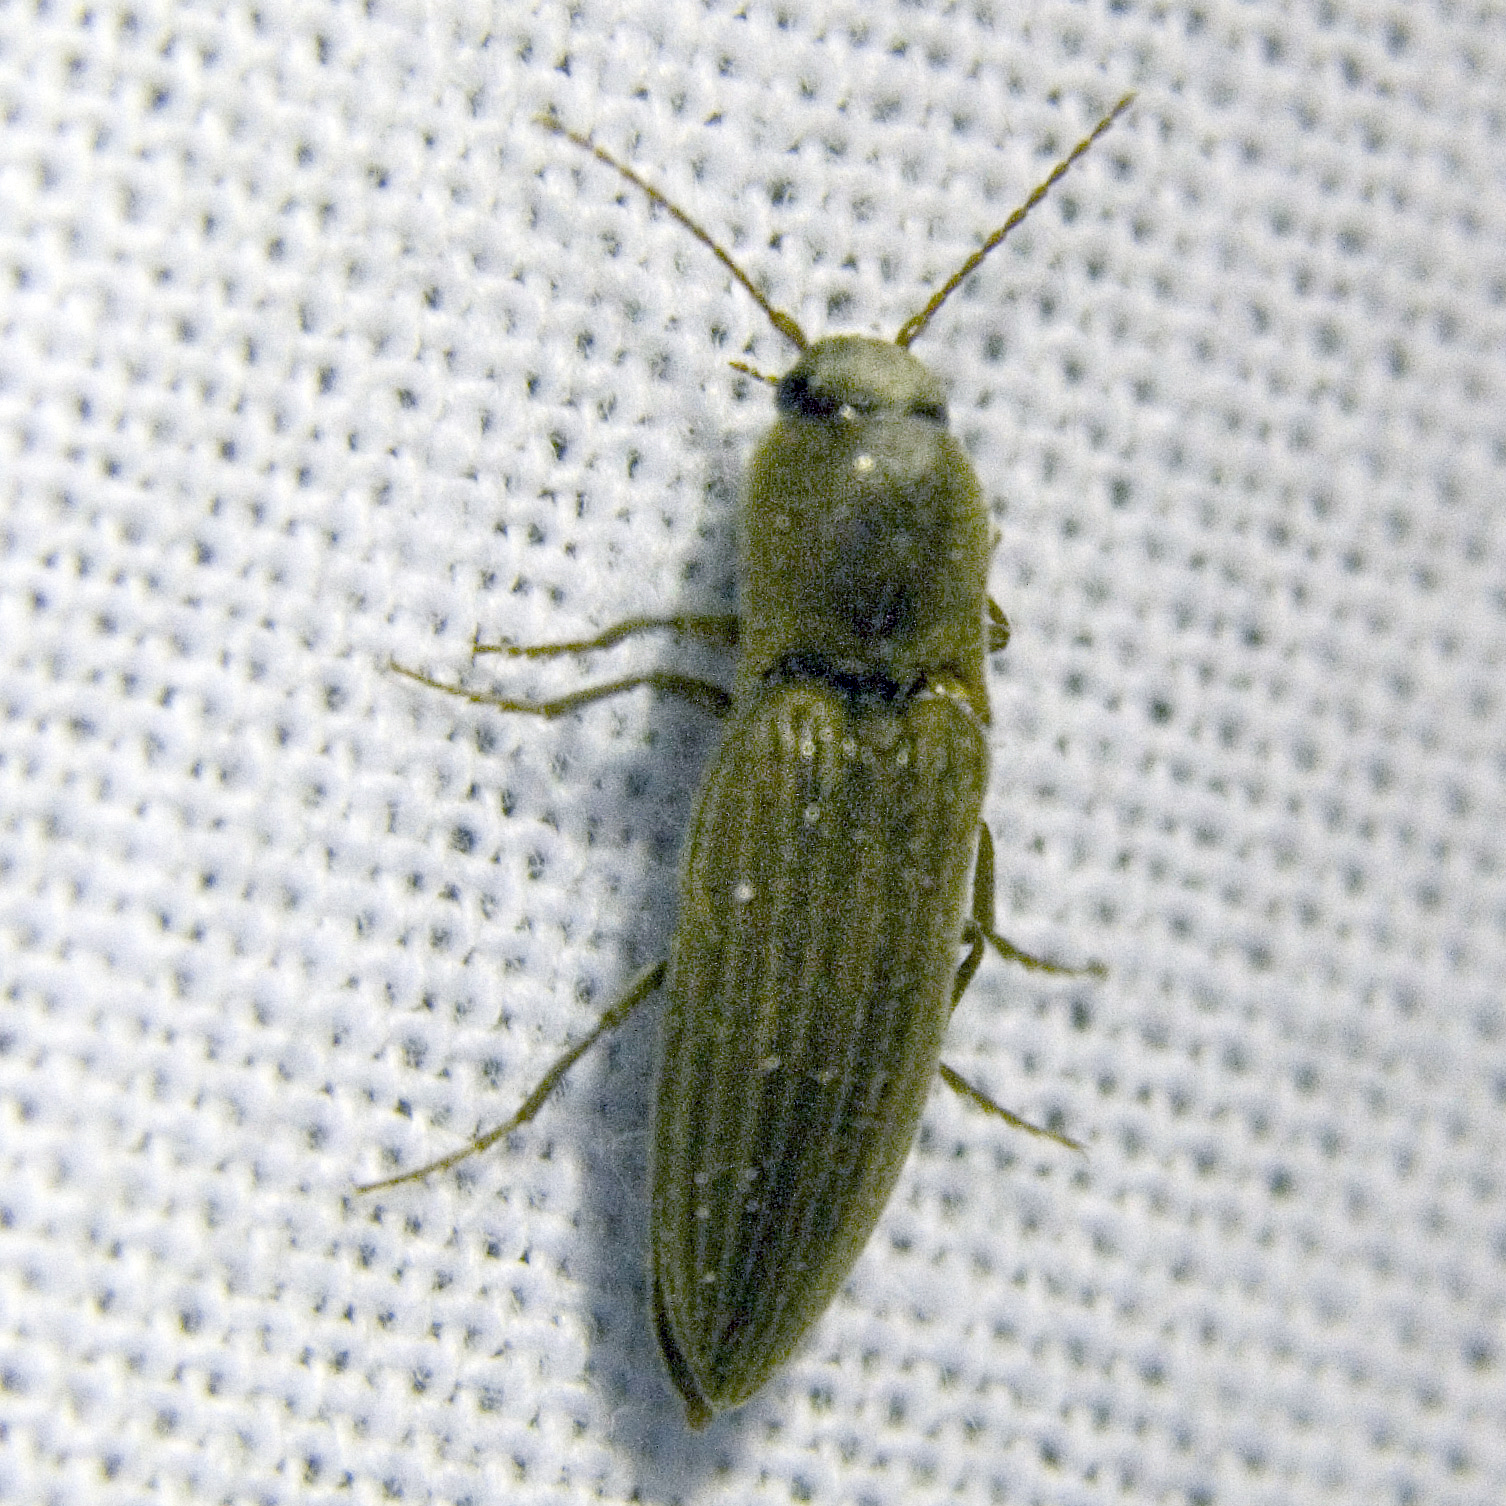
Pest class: clickbeetles_wireworms